Guy of Lusignan

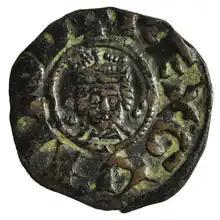
Coin of Guy as Lord of Cyprus

Guy of Lusignan ( 1150 – 18 July 1194) was king of Jerusalem, first as husband of and co-ruler with Queen Sibylla from 1186 to 1190, then as disputed ruler from 1190 to 1192. He was also Lord of Cyprus from 1192 to 1194. Throughout his reign, Guy was highly unpopular amongst the nobles of the Kingdom of Jerusalem, and is often blamed for the fall of the kingdom to Saladin.